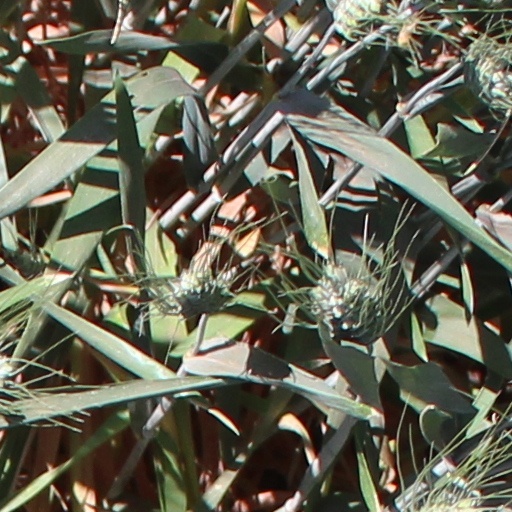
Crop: wheat